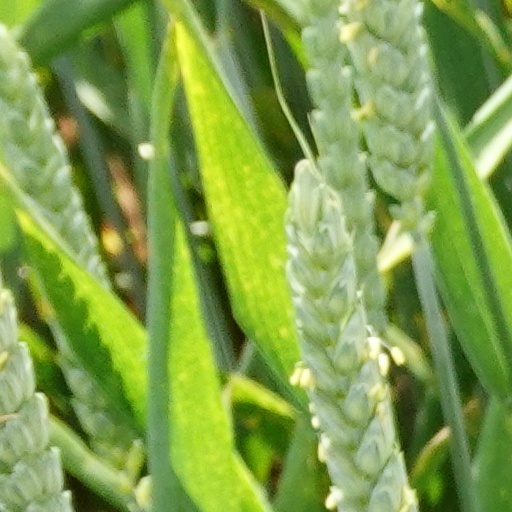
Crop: wheat